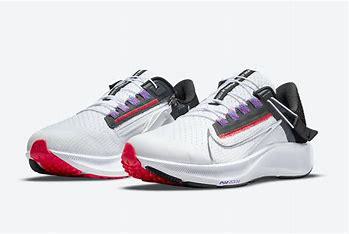
Brand: Nike
Model: Air Zoom Pegasus 38 Flyease